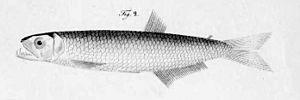
Triportheidae forment une famille de poissons d'eau douce appartenant à l'ordre des Characiformes.
Agoniates halecinus est une espèce de poissons du genre Agoniates ne compte à ce jour que deux espèces de poissons américains de la famille des Triportheidae.
Agoniates est un genre de poissons téléostéens de la famille des Characidae et de l'ordre des Characiformes. Le genre Agoniates ne compte à ce jour que deux espèces de poissons américains.